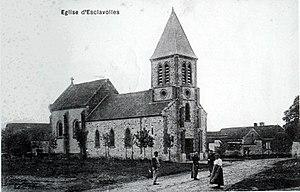
vue sur une carte ancienne.
Esclavolles-Lurey est une commune française, située dans le département de la Marne en région Grand Est.